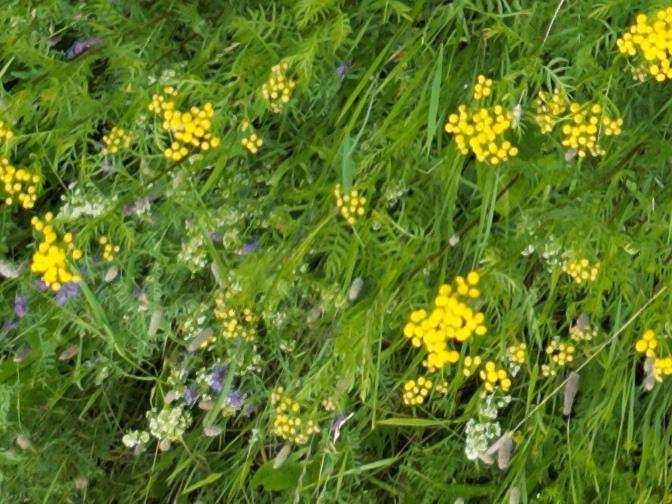
Flowers visible: yarrow flowers, yarrow flowers, yarrow flowers,  daisy flowers,  daisy flowers,  daisy flowers, yarrow flowers, yarrow flowers, yarrow flowers, yarrow flowers